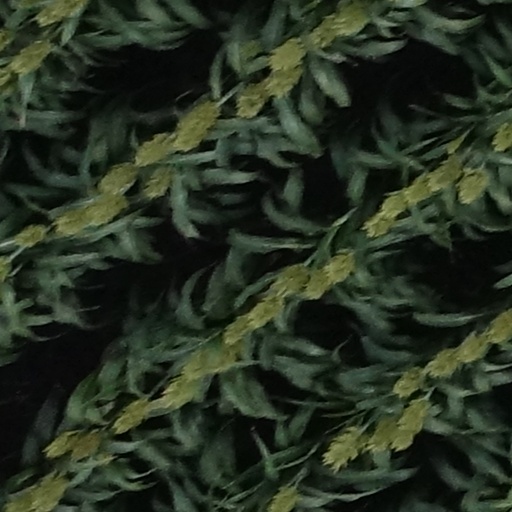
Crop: sorghum